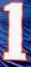
Number: 1